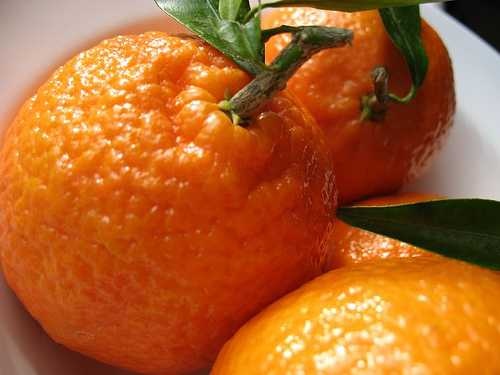
Label: Orange